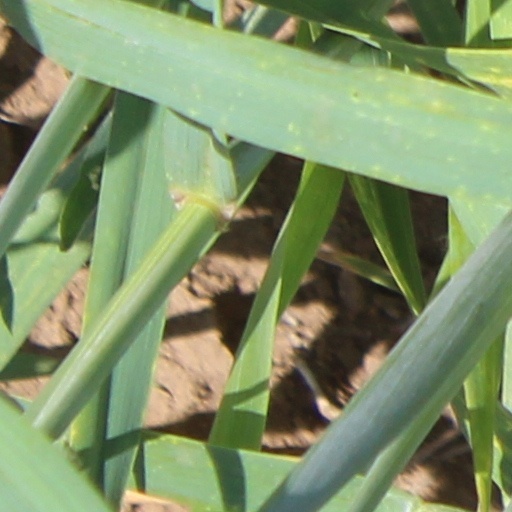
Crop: wheat